John D. T. McAllister

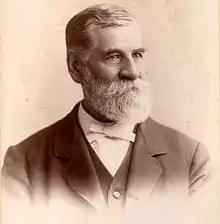
"J D T" McAllister about 1870

John Daniel Thompson McAllister (February 19, 1827 – January 21, 1910) was a 19th-century regional leader of the Church of Jesus Christ of Latter-day Saints (LDS Church).